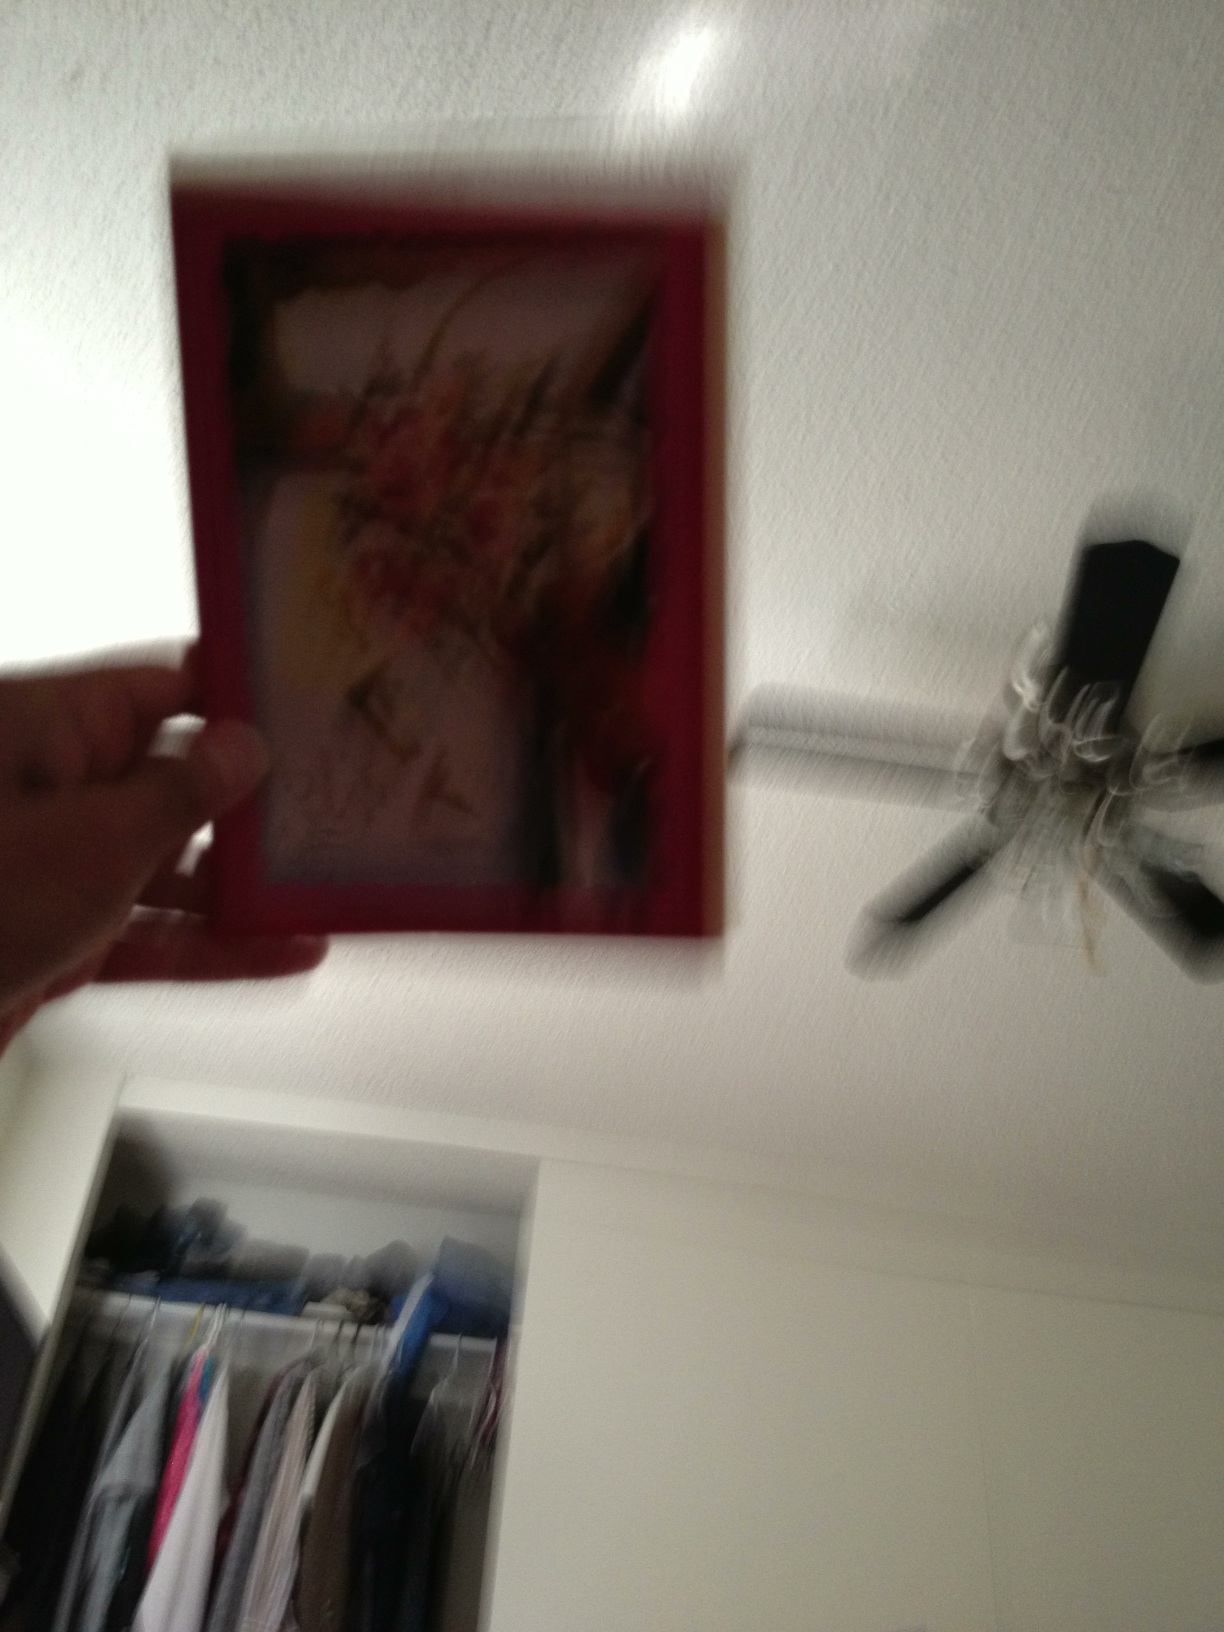Question: What's the message on this card?
Answer: unanswerable